Harsha

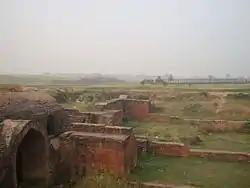
Palace ruins at "Harsh ka tila" mound area spread over 1 km

Much of the information about Harsha's youth comes from the account of Bāṇabhaṭṭa. Harsha was the second son of Prabhakarvardhana, king of Thanesar. After the downfall of the Gupta Empire in the middle of the 6th century, Northern India was split into several independent kingdoms. The northern and western regions of the Indian Subcontinent passed into the hands of a dozen or more feudatory states. Prabhakaravardhana, the monarch of Sthanvesvara, who belonged to the Vardhana family, extended his control over neighbouring states. Prabhakaravardhana was the first monarch of the Vardhana dynasty with his capital at Sthanvesvara. After Prabhakaravardhana's died in 605, his eldest son, Rajyavardhana, ascended the throne. Harshavardhana was Rajyavardhana's younger brother. This period of kings from the same line has been referred to as the Vardhana dynasty in many publications.